List of Roman agricultural deities

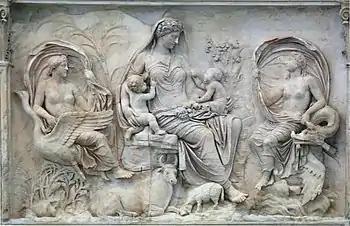
Allegorical scene with Roman deities from the Augustan Altar of Peace

The poet proposes that the "divus" Julius Caesar be added as a thirteenth.